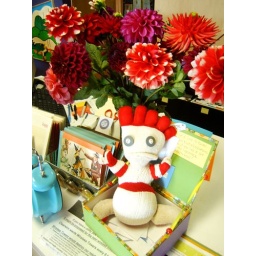
Pip on the counter beneath a bouquet of lovely, colorful dahlias.